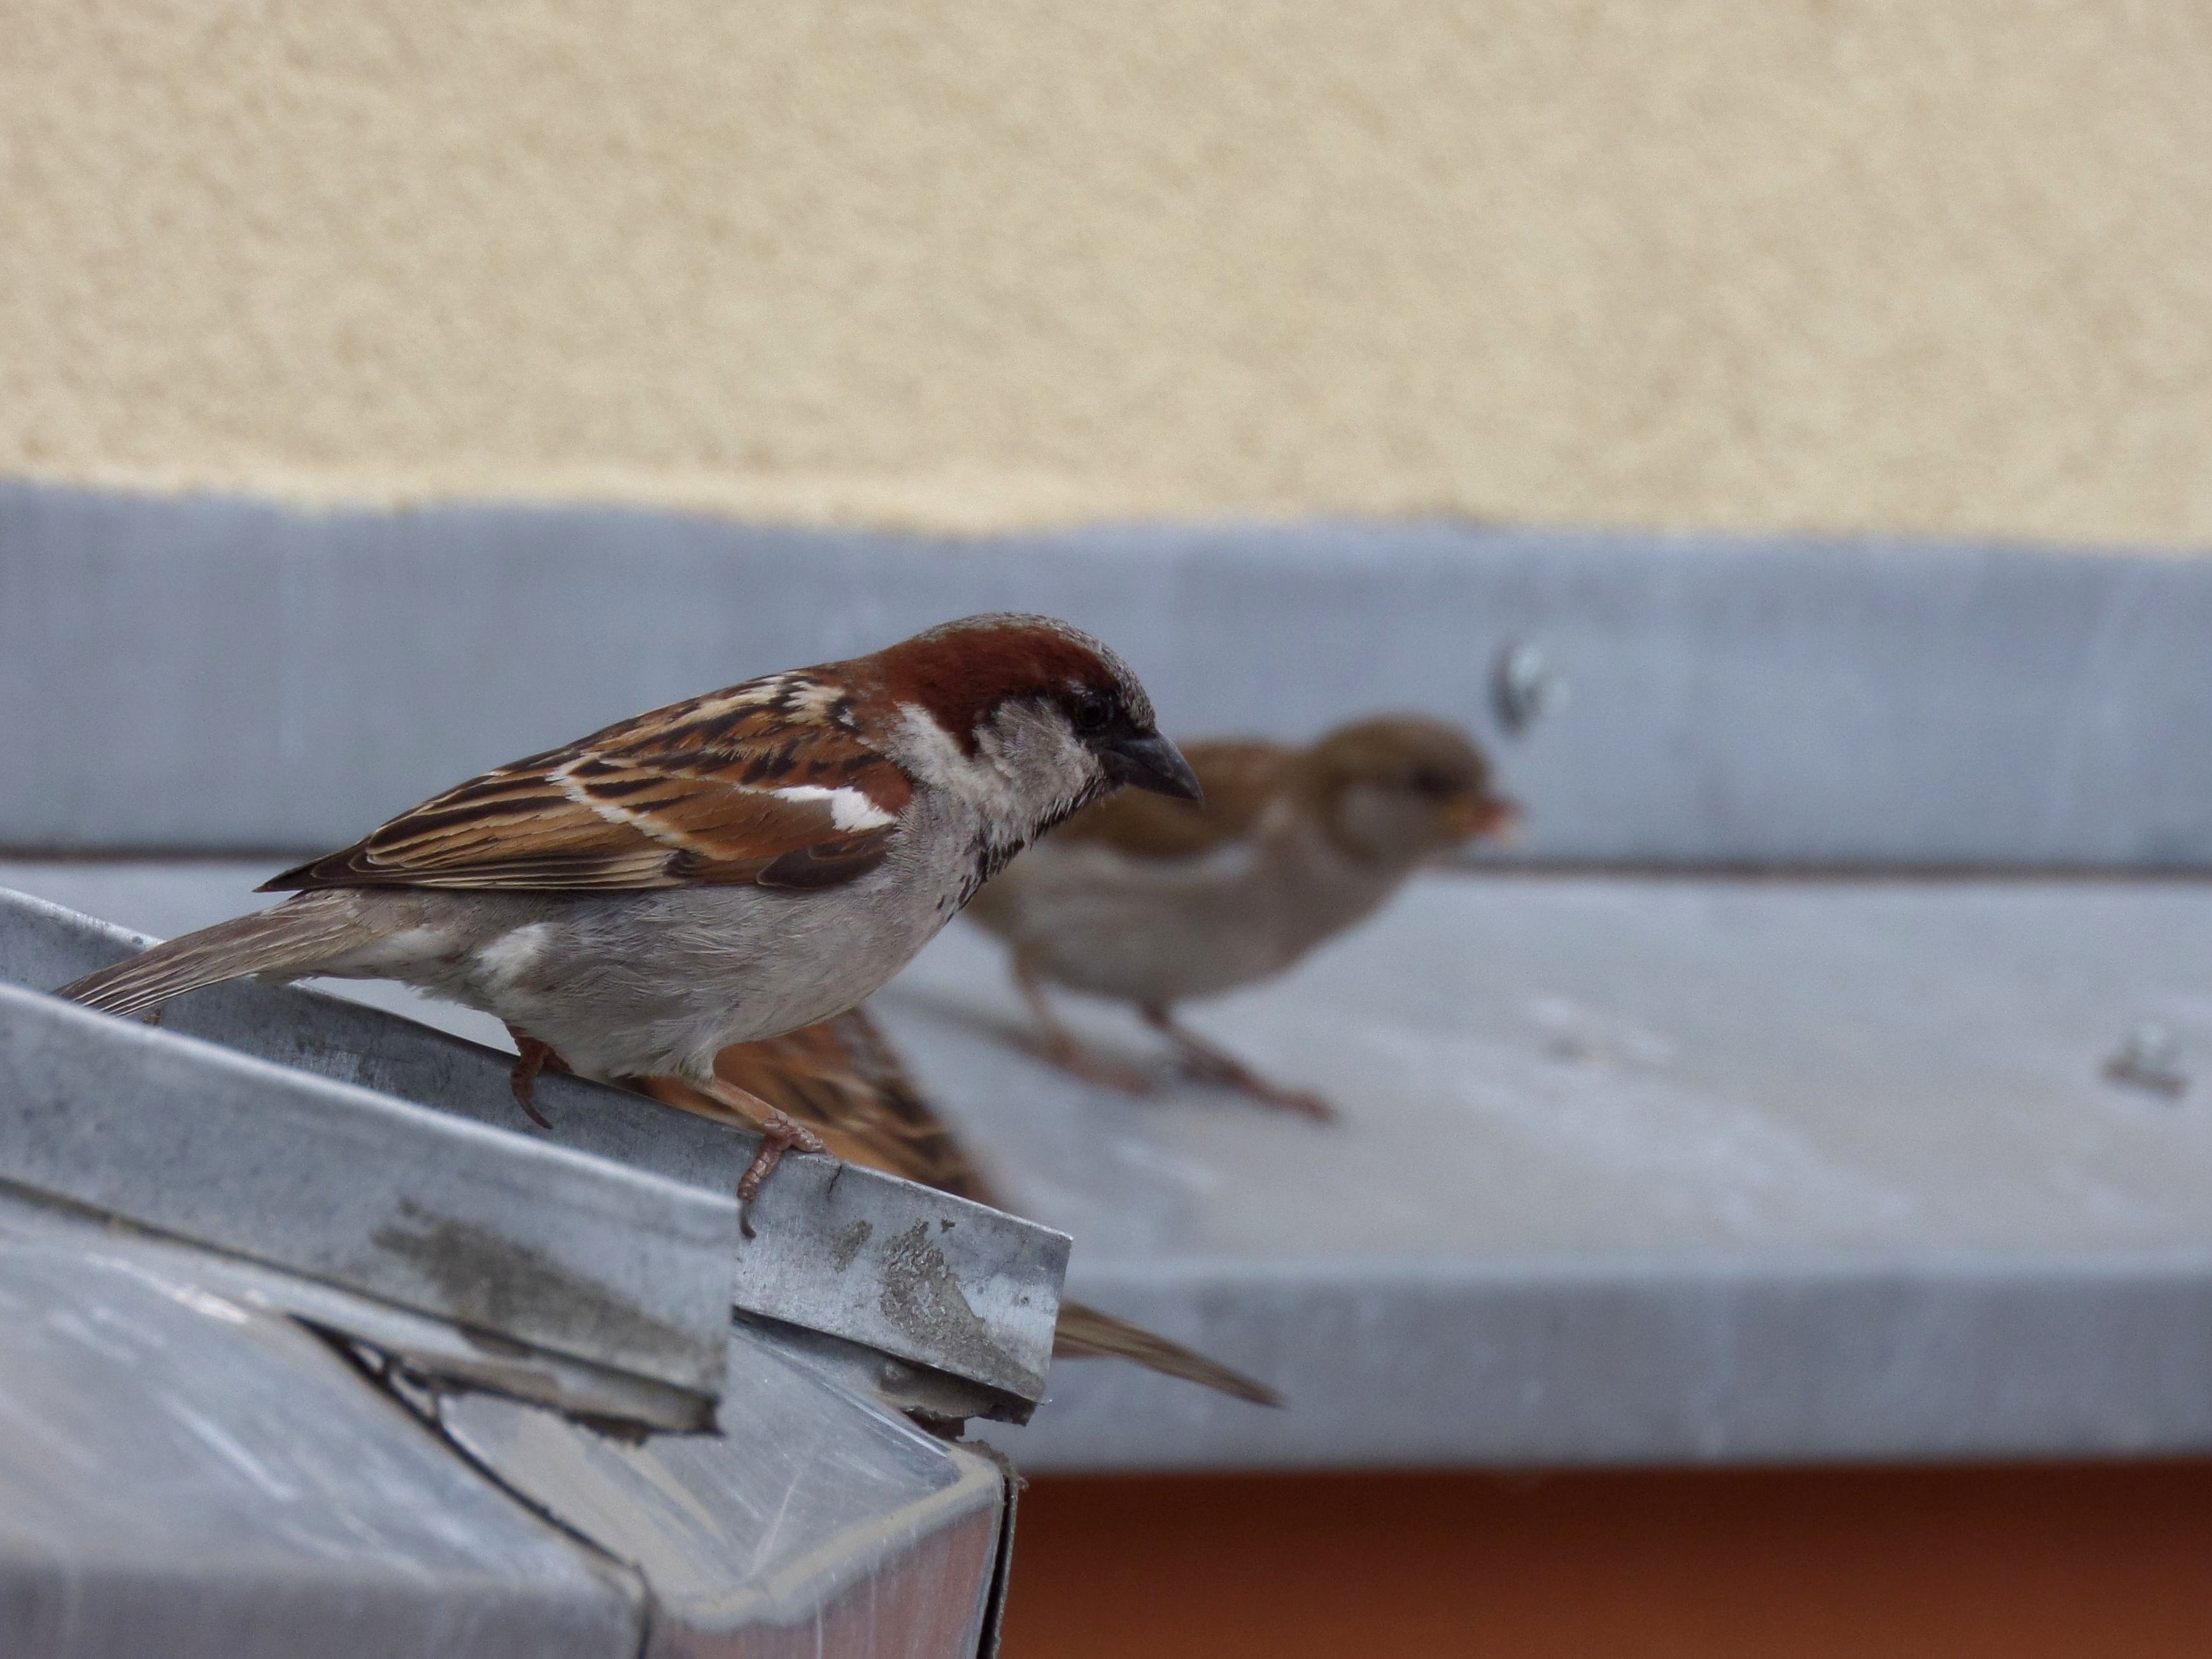
nature, bird, wing, fauna, birds, vertebrate, sparrow, finch, the roof of the, sparrows, house sparrow, old world flycatcher, perching bird